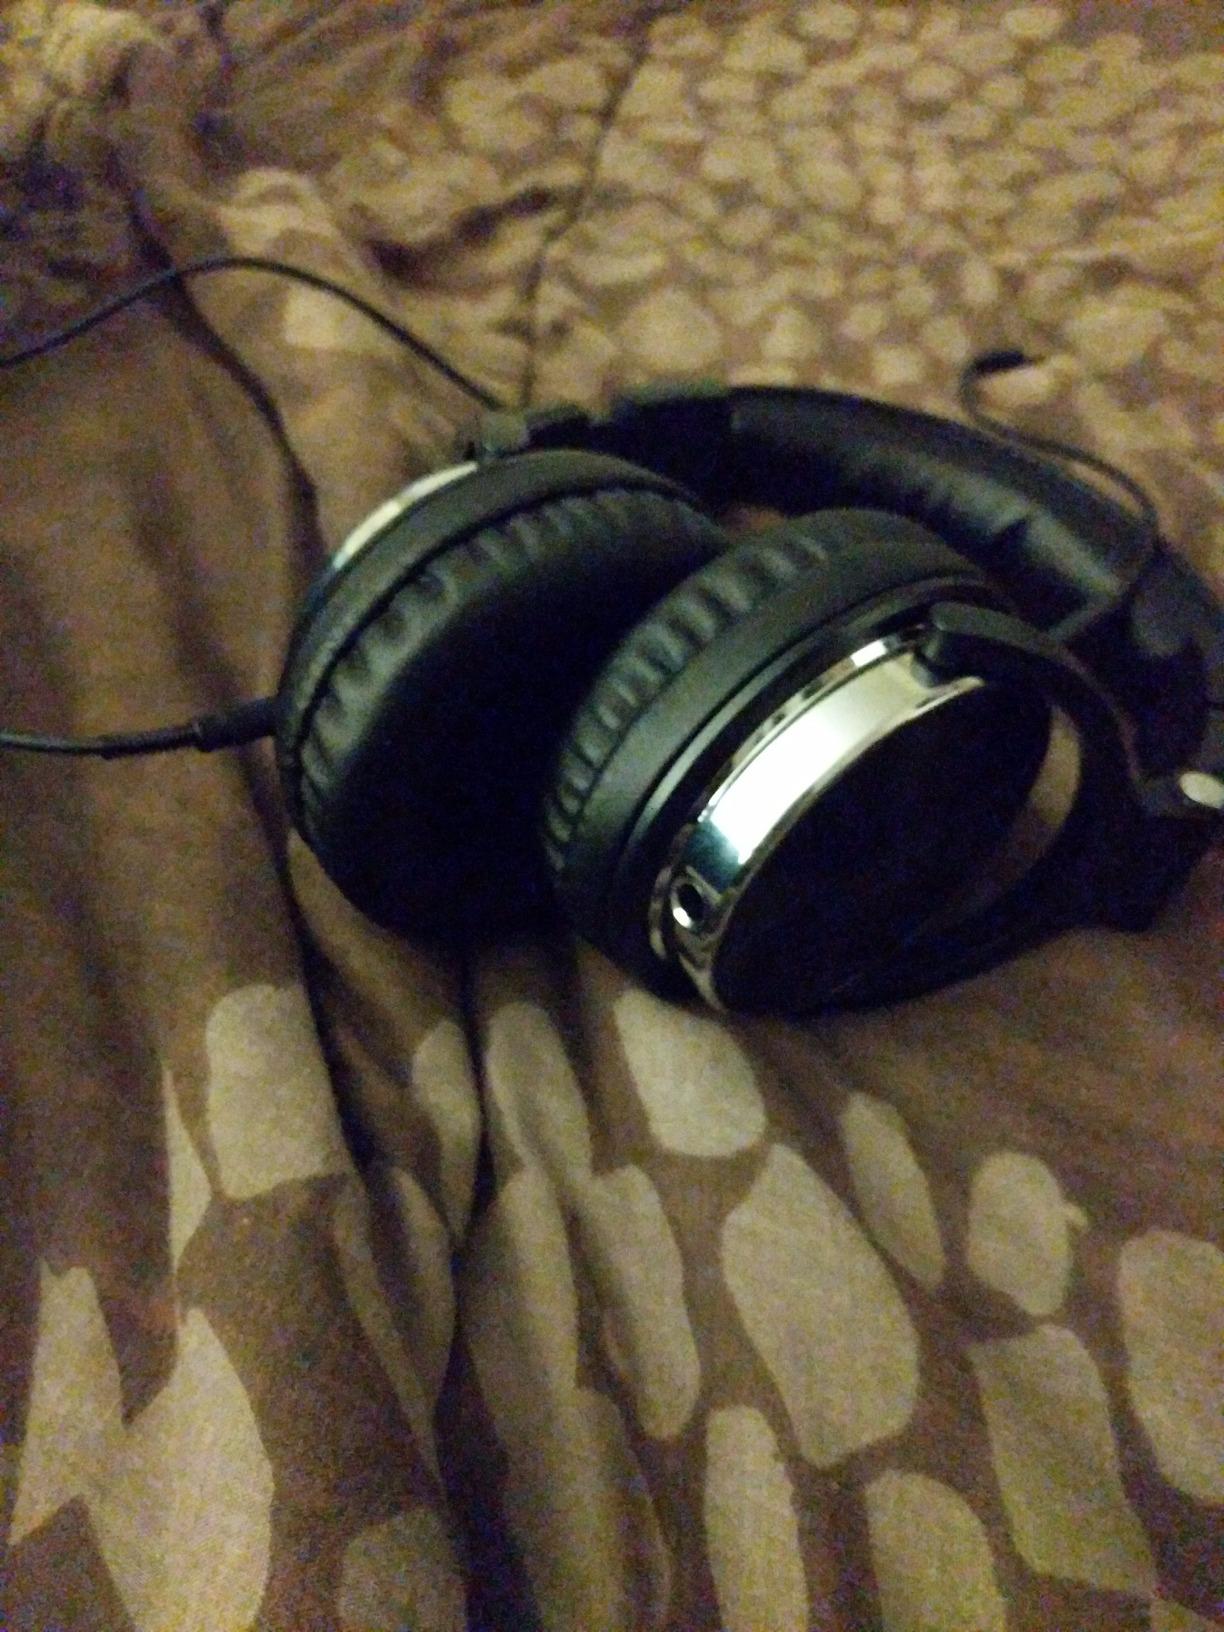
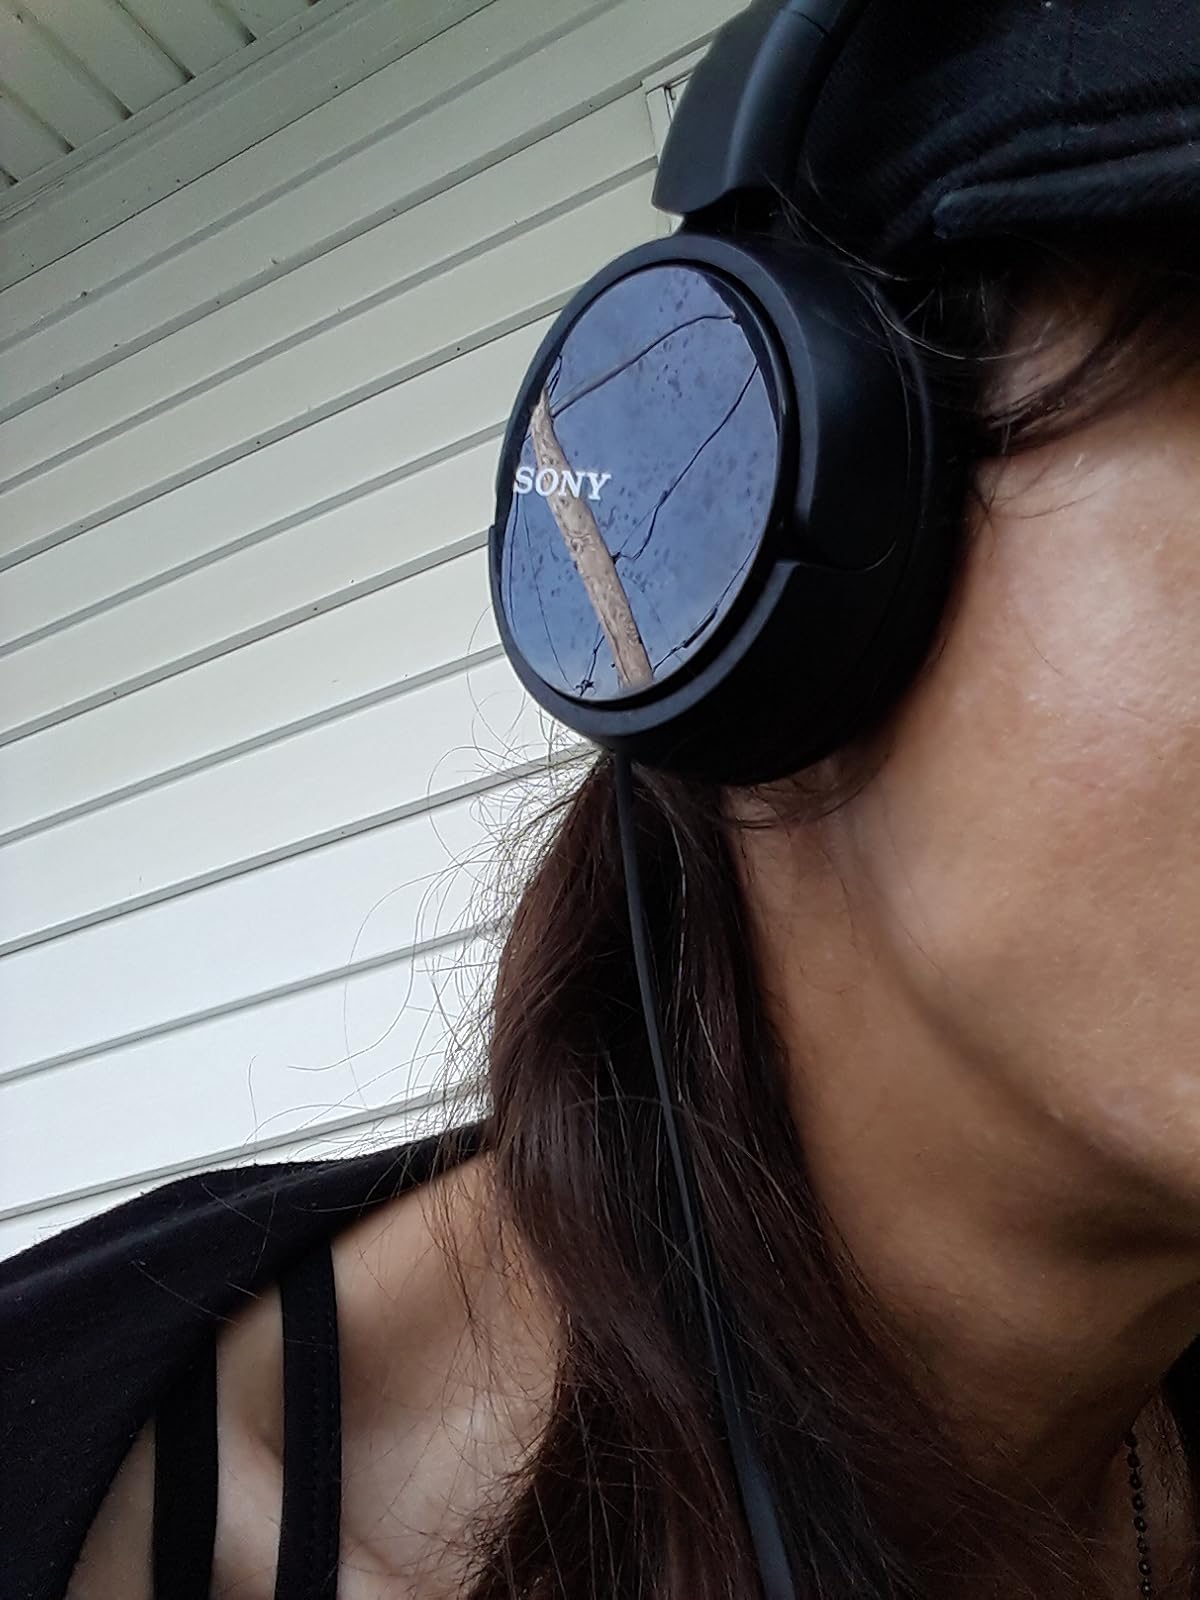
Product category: headphones
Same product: no